Jericho

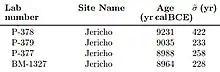
Calibrated carbon 14 dates for Jericho as of 2013

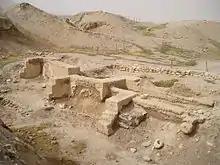
Dwelling foundations unearthed at Tell es-Sultan in Jericho

Epipaleolithic construction at the site appears to predate the invention of agriculture, with the construction of Natufian culture structures beginning earlier than 9000 BCE, the beginning of the Holocene epoch in geologic history.